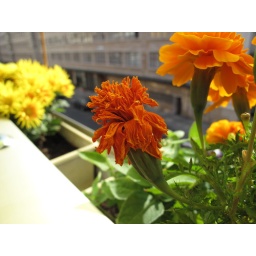
A sad orange flower shot in Berlin with Canon G10.